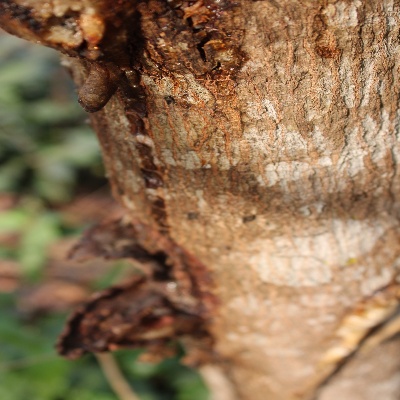
Crop: Cashew
Condition: gumosis